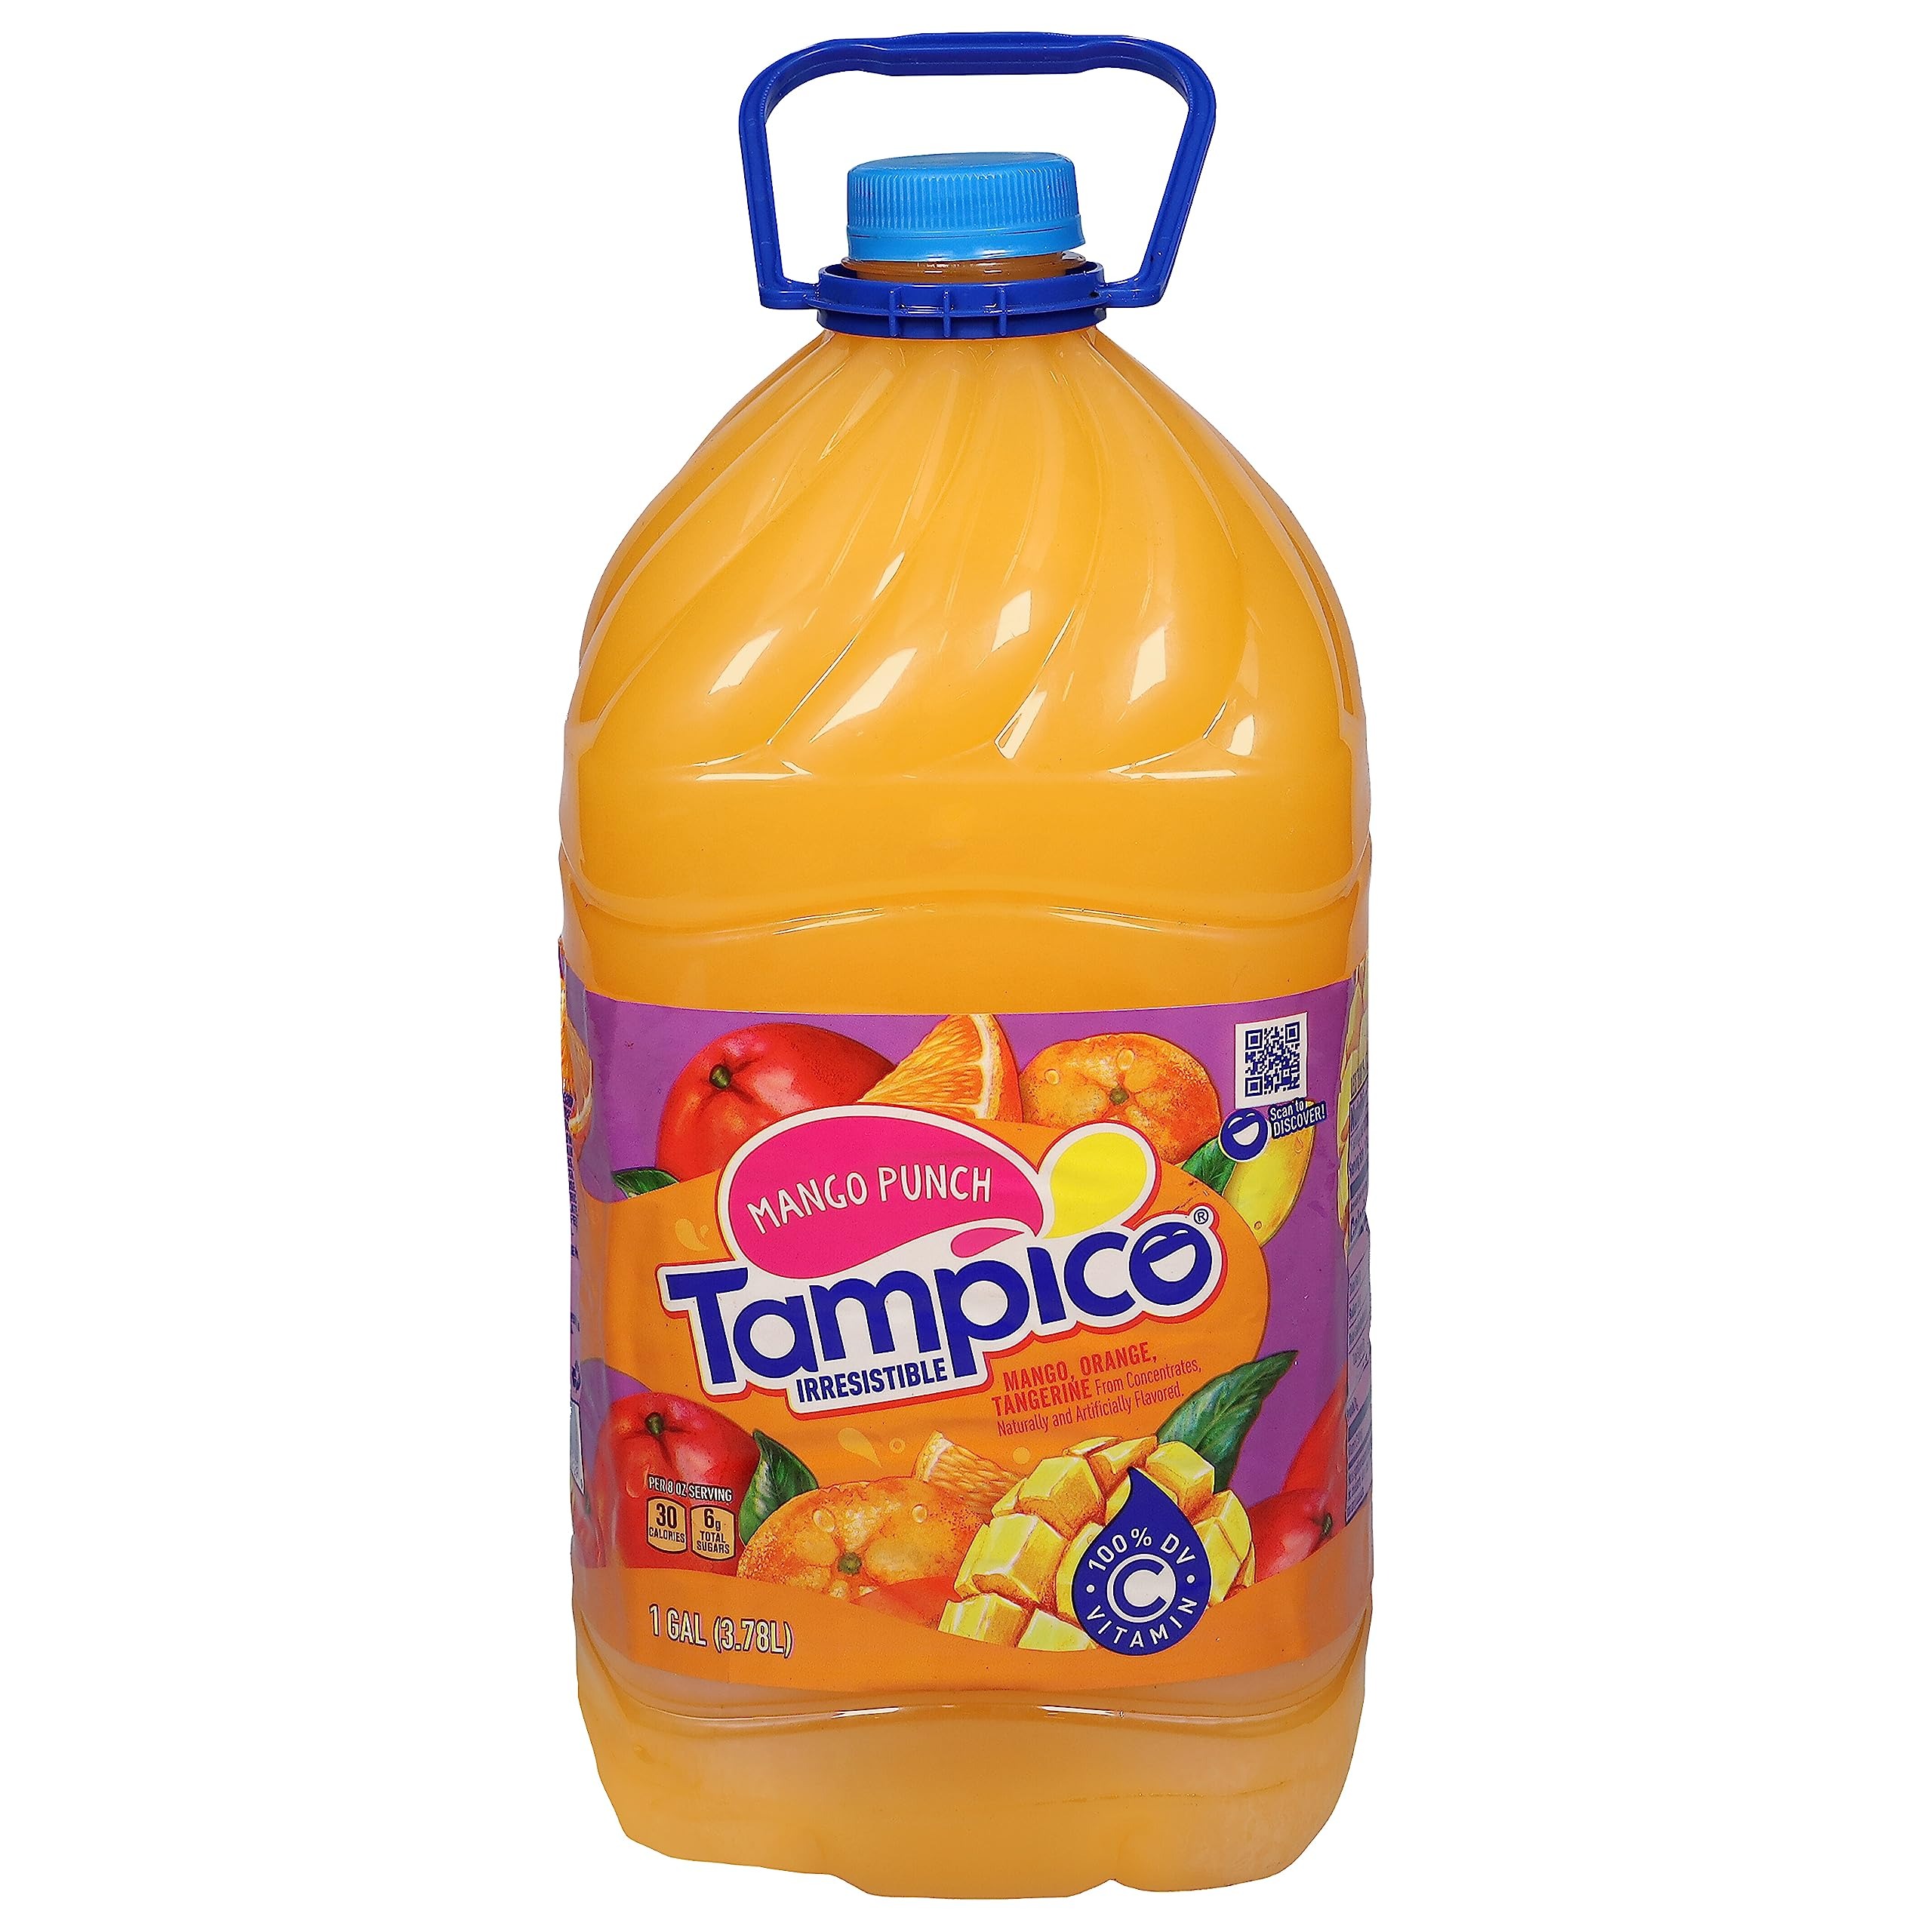
Item Name: TAMPICO JUICE MANGO PUNCH 128 FO
Product Description: Beverages
Value: 128.0
Unit: Ounce

Price: 2.78